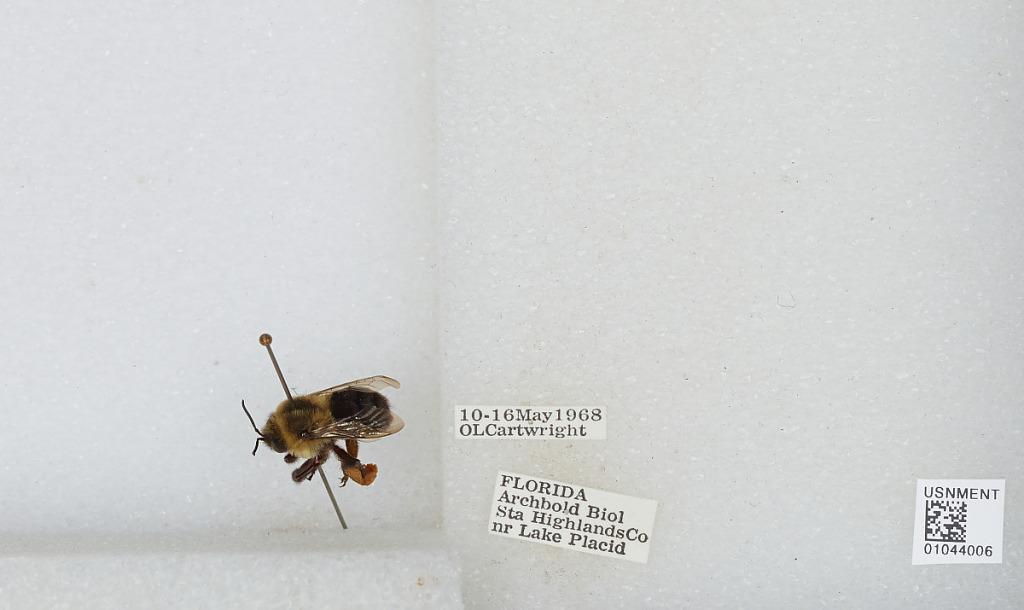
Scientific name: Bombus sp.
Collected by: O. Cartwright
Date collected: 1968-5-10
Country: United States
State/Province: Florida
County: Highlands
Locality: Archbold Biological Station near Lake Placid
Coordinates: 27.1833, -81.3522